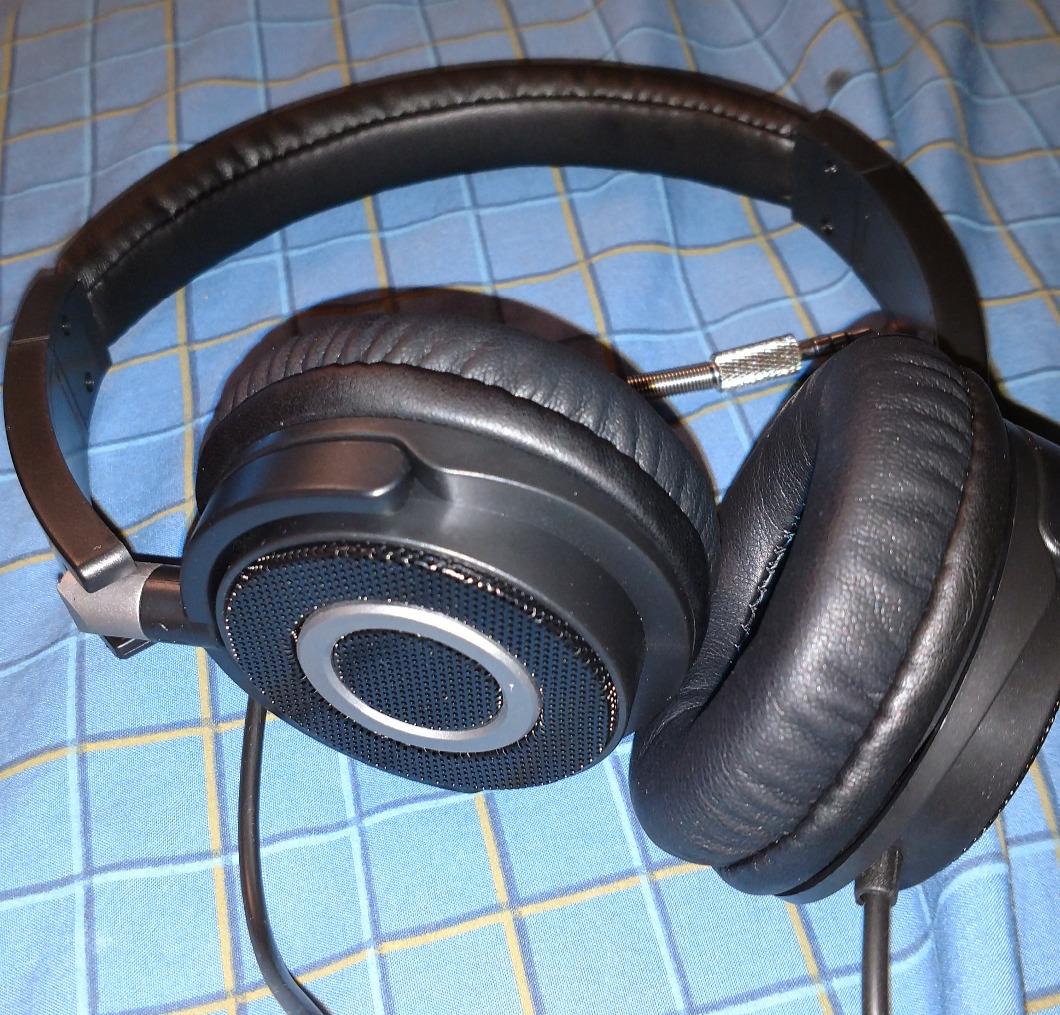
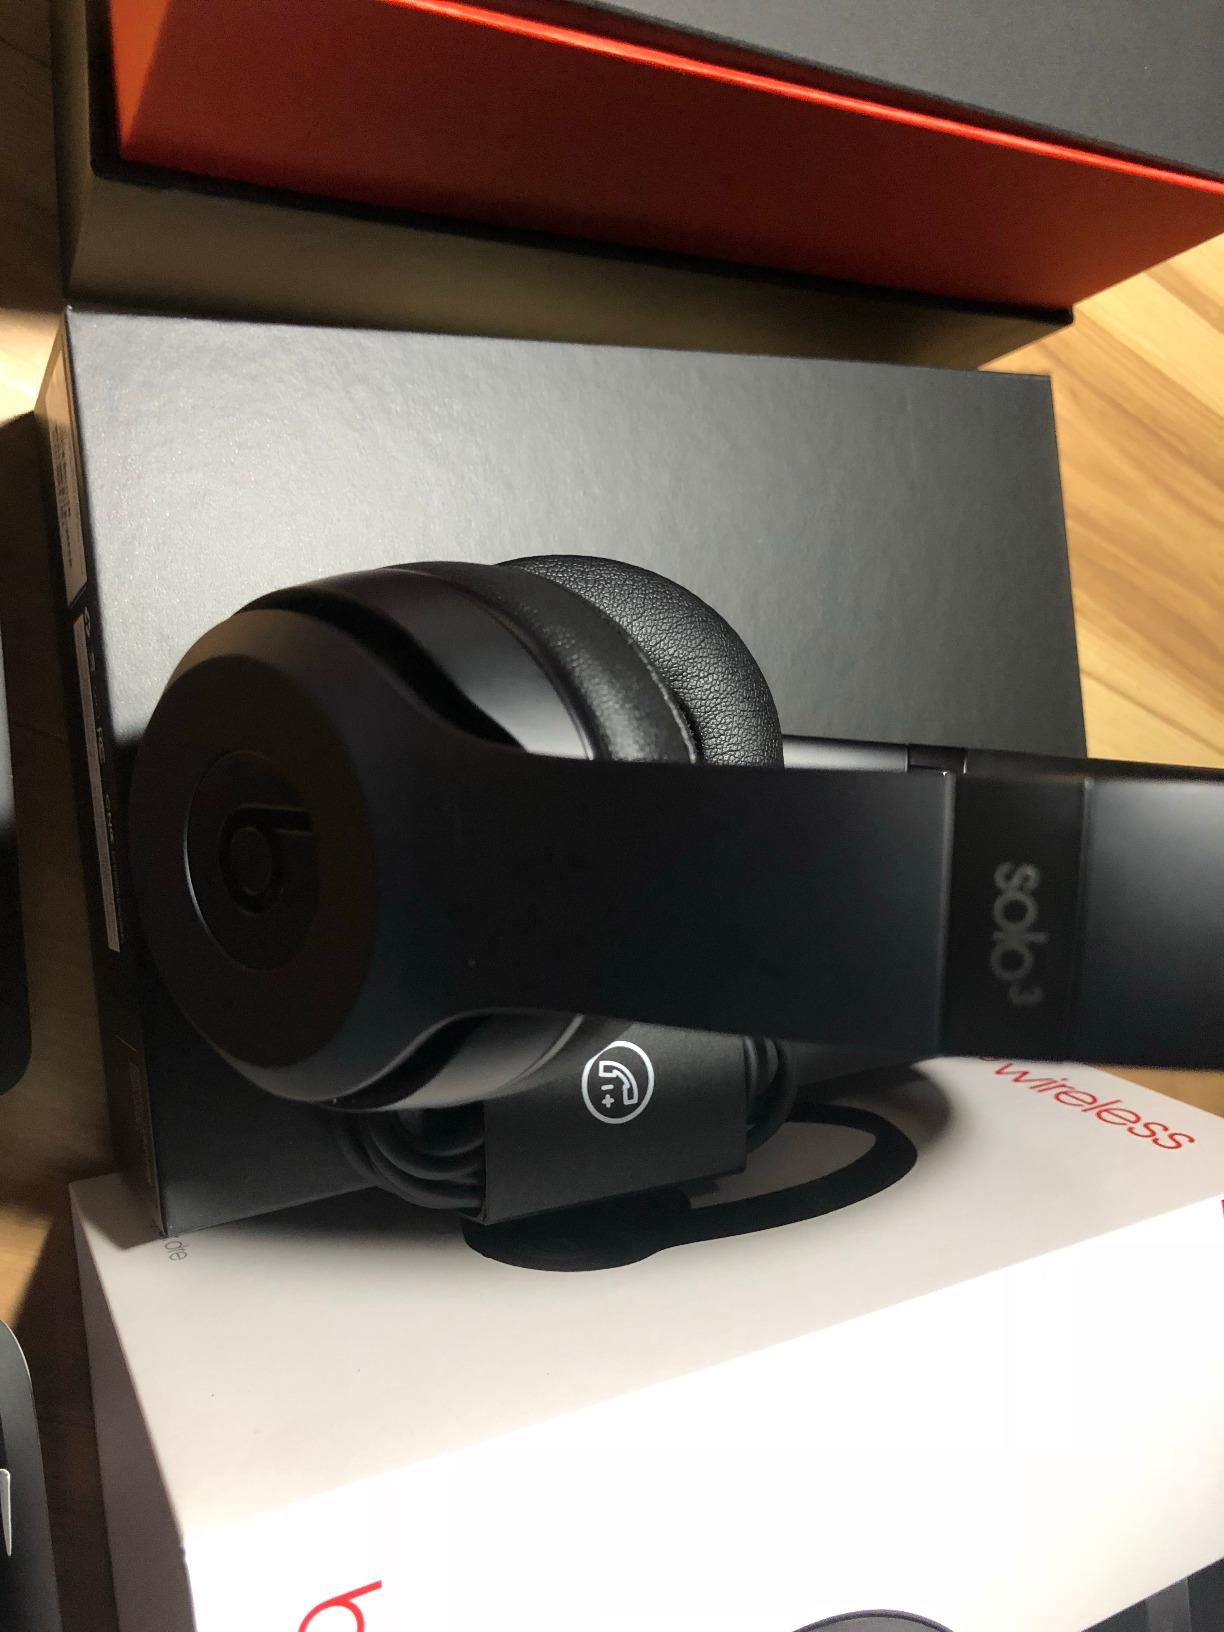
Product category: headphones
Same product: no